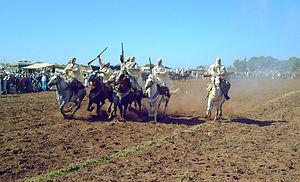
L'Oranie est une région socioculturelle de l'Ouest algérien comprenant tout le nord-ouest de l'Algérie et correspond approximativement aux wilayas suivantes : Oran, Aïn Témouchent, Mascara, Mostaganem, Relizane, Saïda, Sidi Bel Abbès, Tlemcen, Tiaret. La capitale de la région est la ville d'Oran.